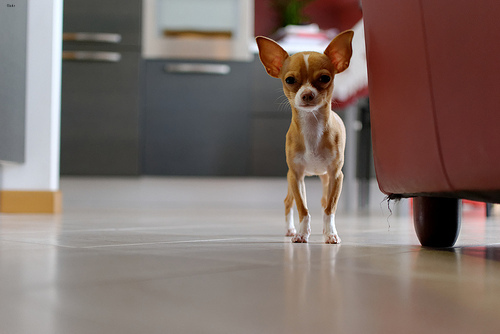
Breed: chihuahua